Portsmouth and Southsea Synagogue

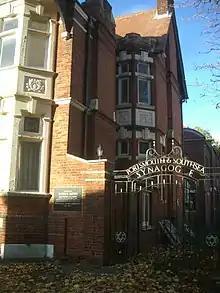
Façade of the synagogue

The Portsmouth and Southsea Synagogue, also known as the Portsmouth and Southsea Hebrew Congregation, is an Orthodox Jewish congregation and synagogue located at "The Thickett", on Elm Grove, Southsea in Portsmouth, Hampshire, England, in the United Kingdom. Formed in , the congregation is one of the oldest Jewish in the United Kingdom. They worship in the Ashkenazi rite.